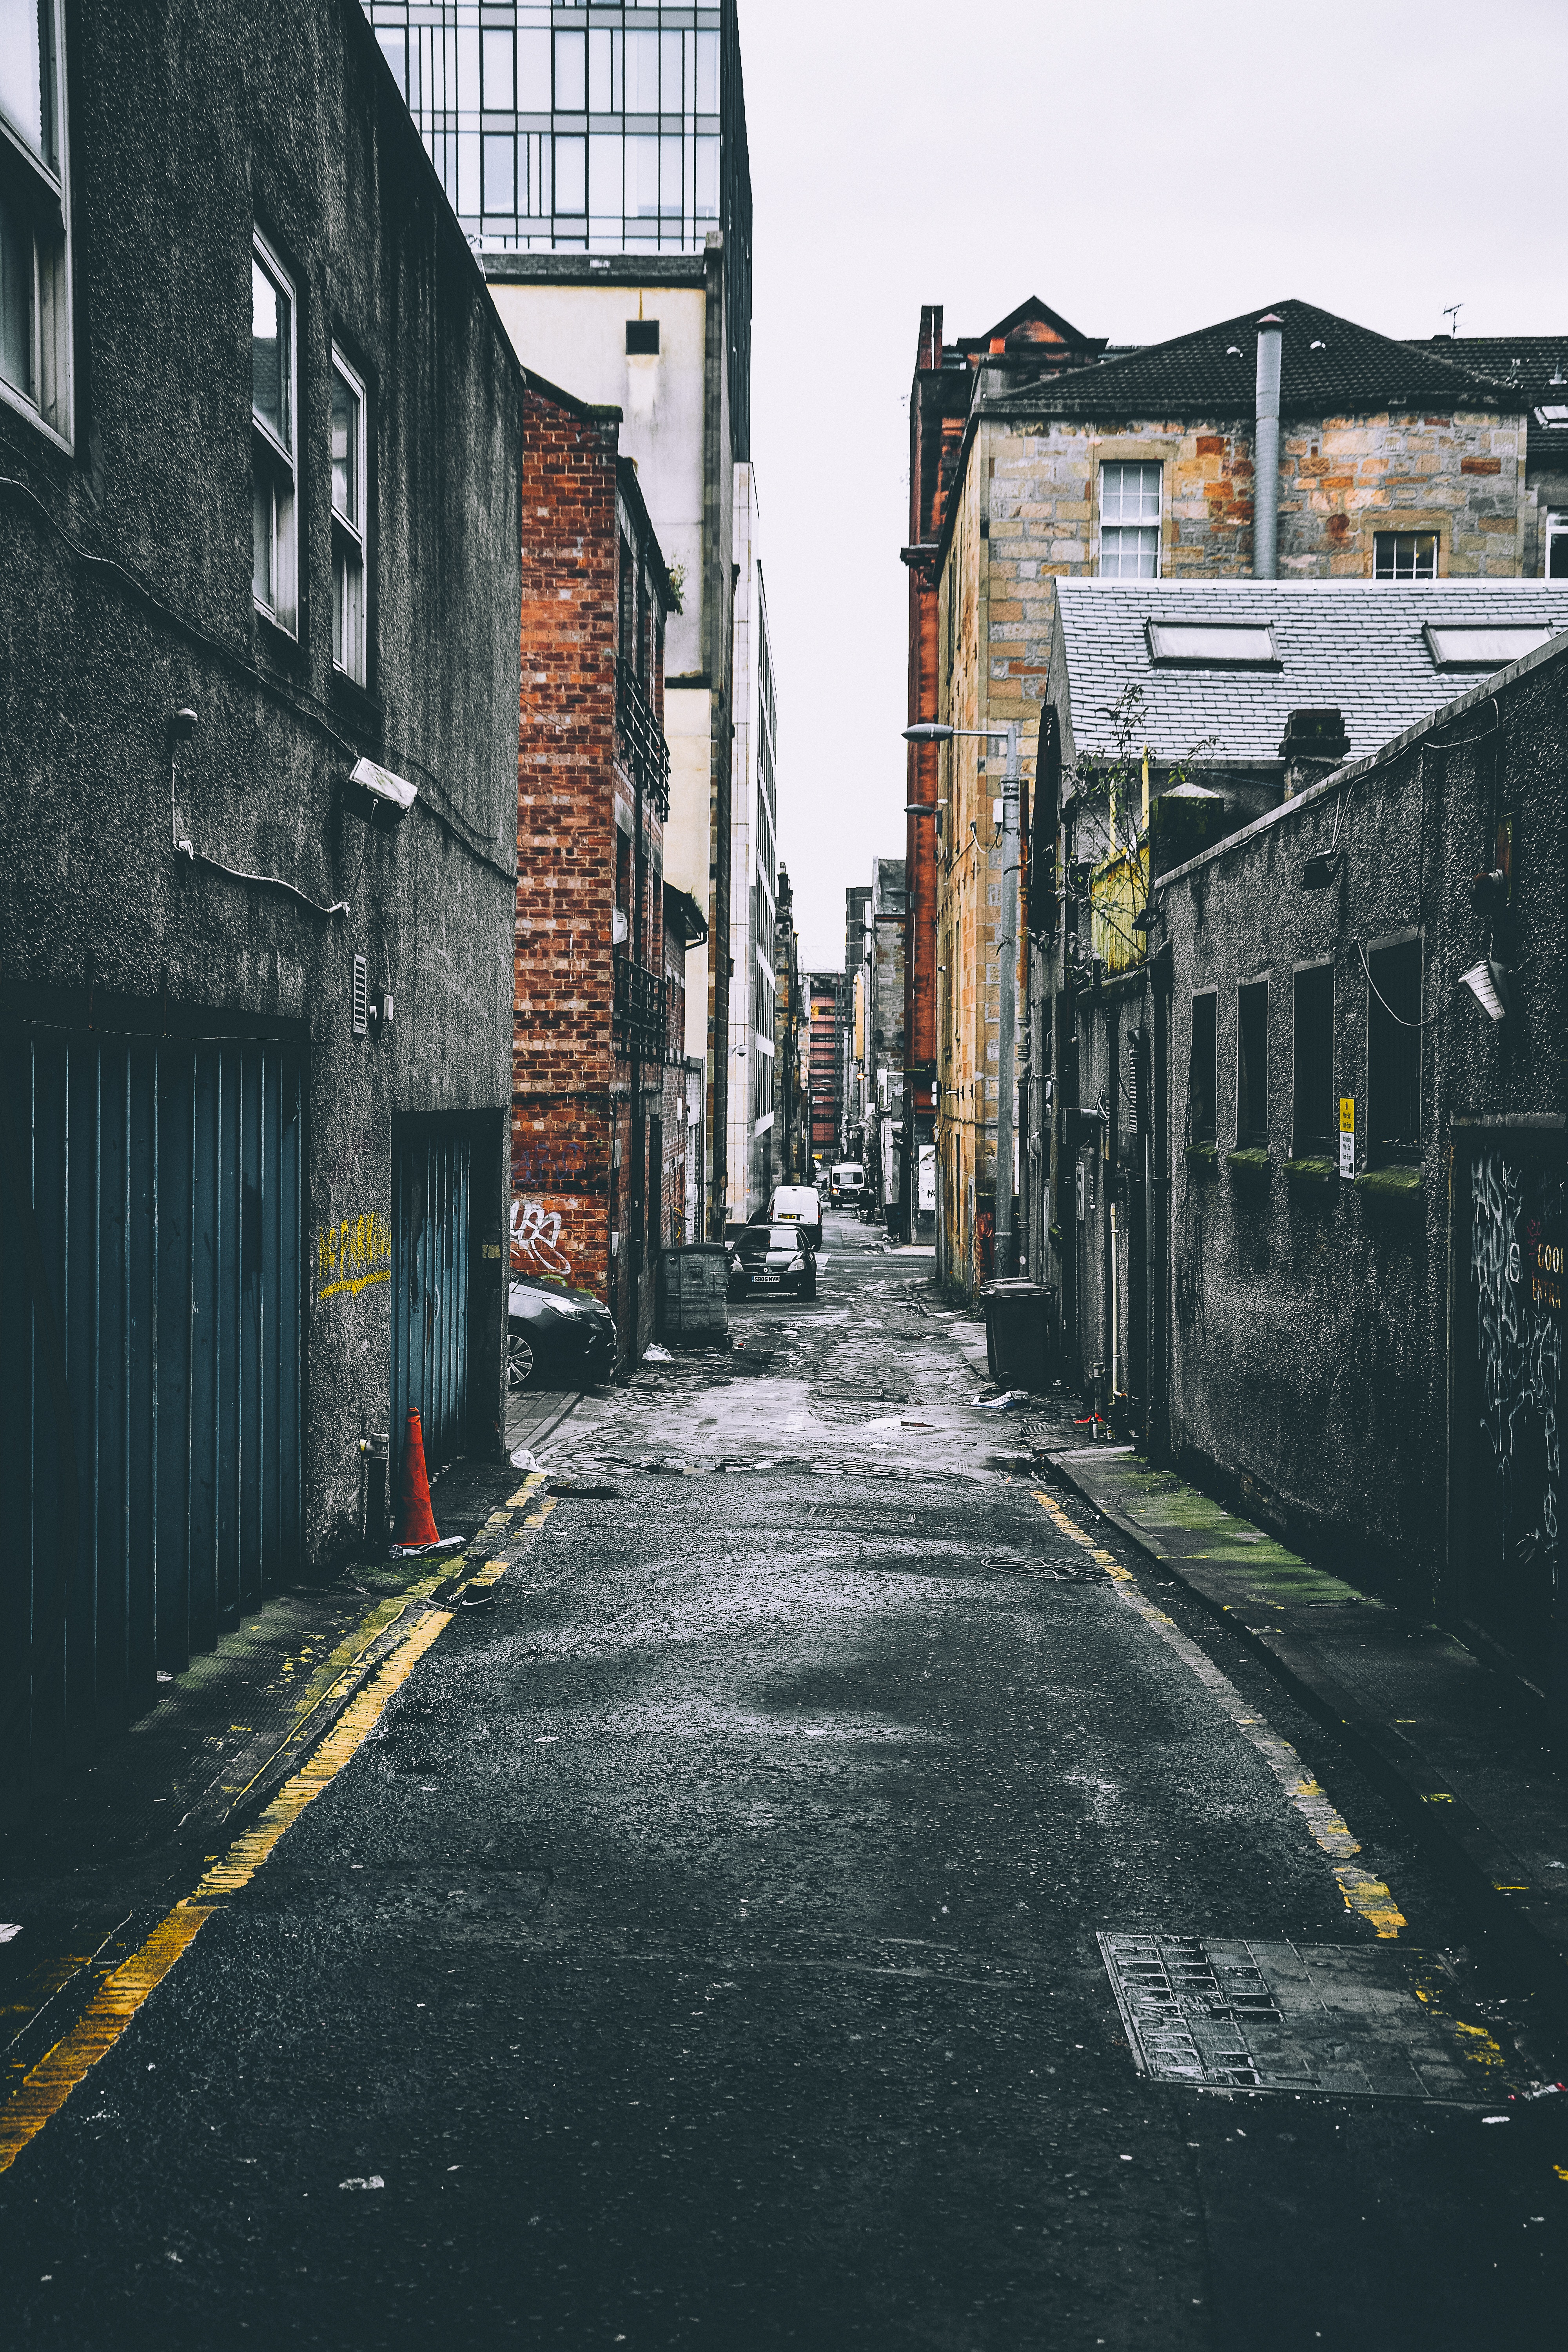
road, town, alley, lane, urban area, street, neighbourhood, infrastructure, residential area, car, city, wall, sky, road surface, house, metropolitan area, downtown, building, asphalt, facade, tree, suburb, window, evening, metropolis, sidewalk